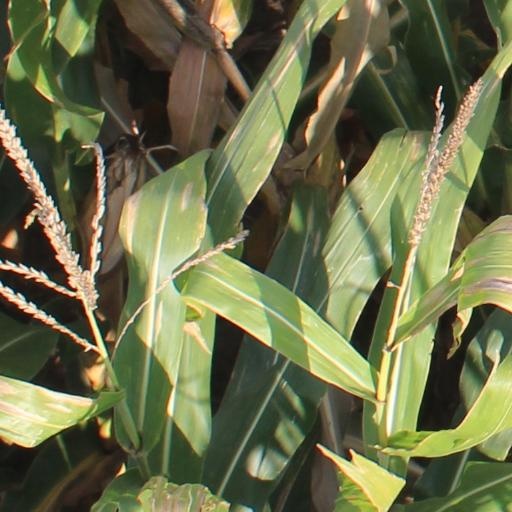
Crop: maize; corn